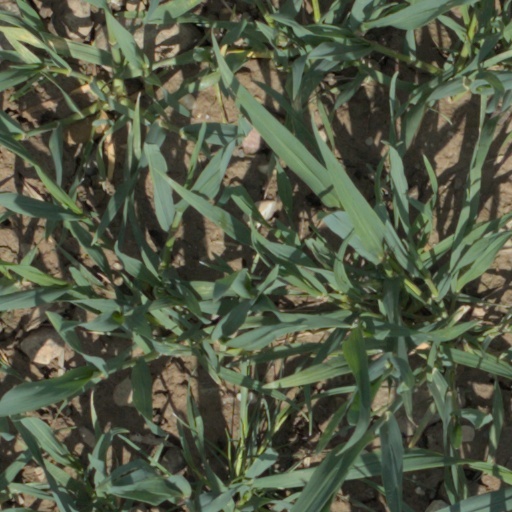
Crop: wheat